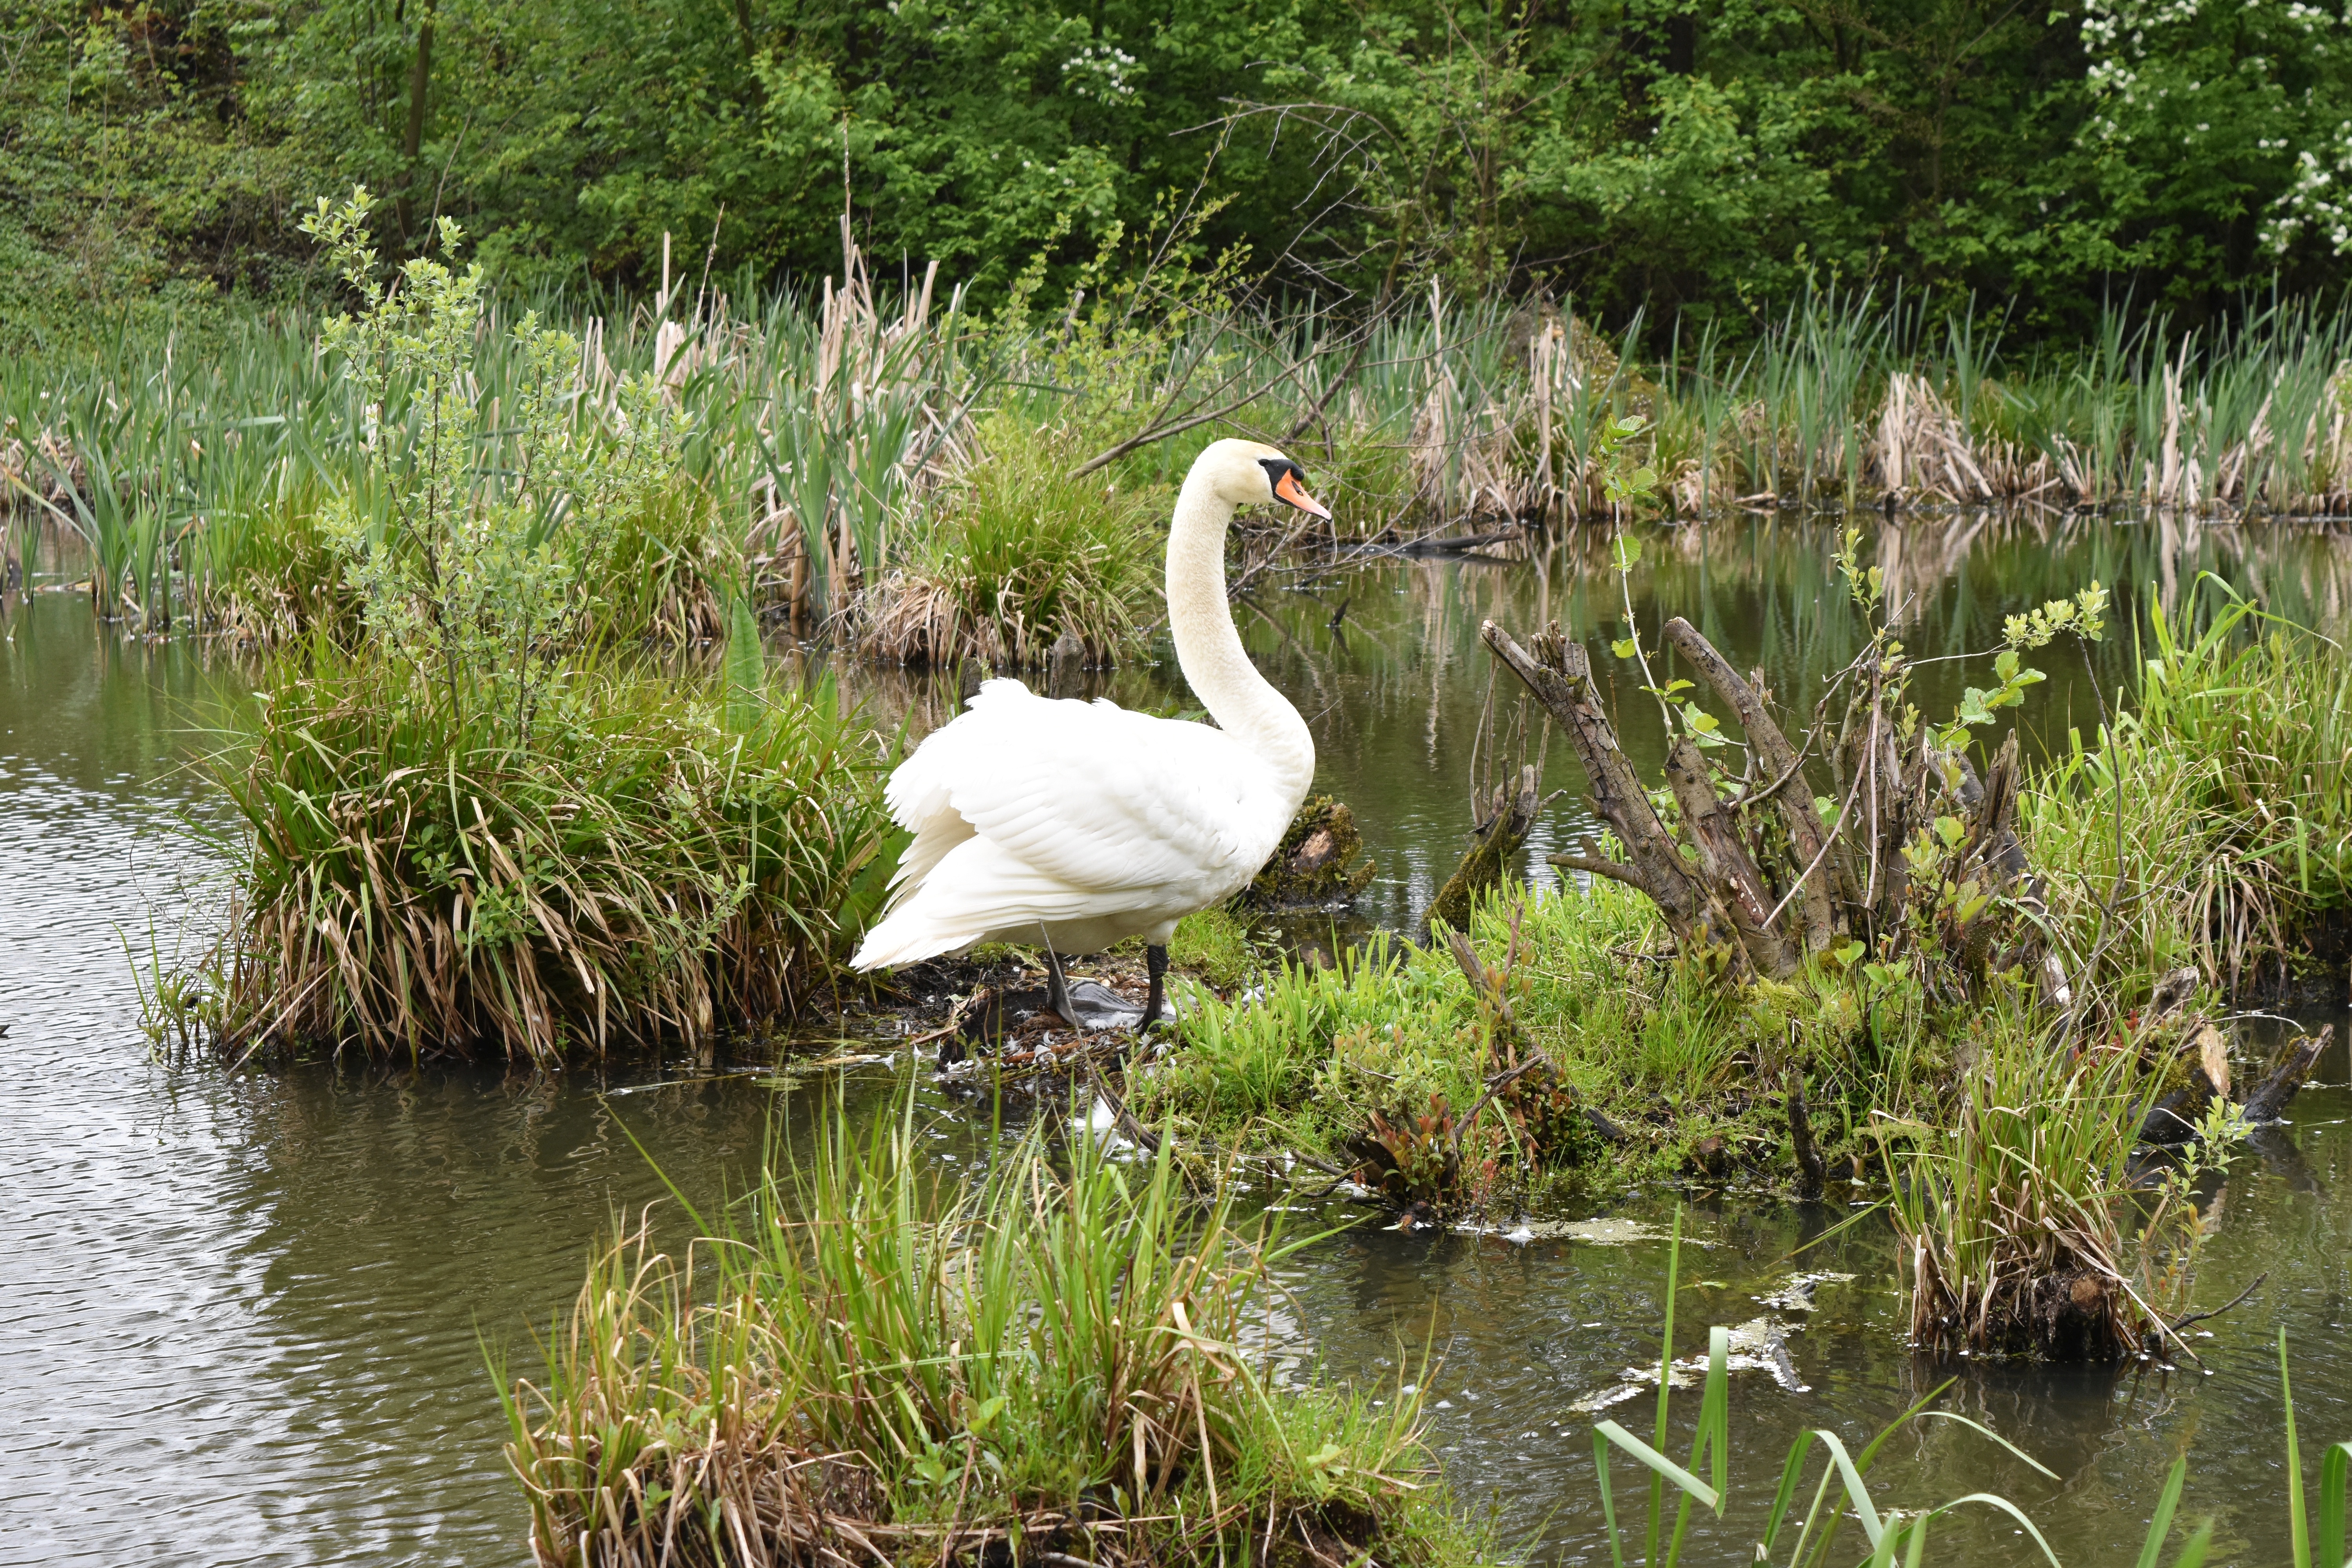
nature, swamp, bird, pond, wildlife, fauna, swan, wetland, vertebrate, habitat, waterfowl, water bird, wild birds, rushes, natural environment, ducks geese and swans